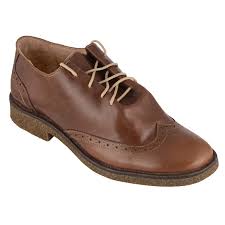
Label: Brogue